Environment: real
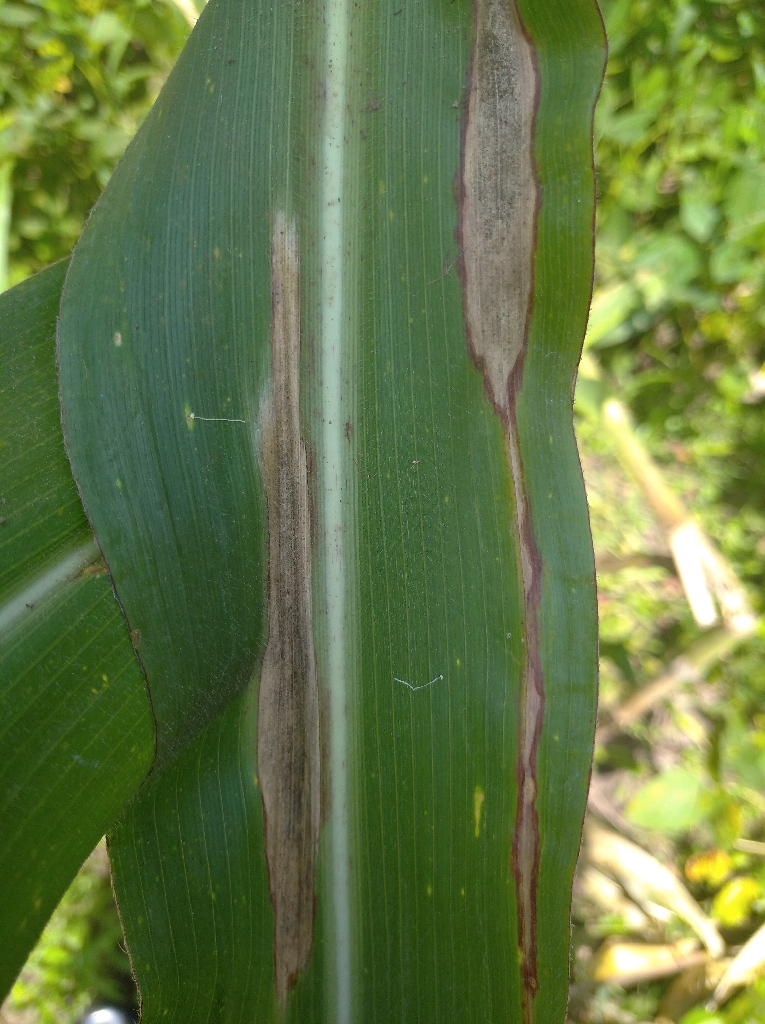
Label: northern_corn_leaf_blight